Charles Chaillé-Long

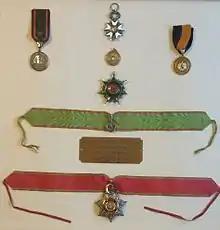
Charles Chaillé Long's Medals

After the Civil War, about 50 veterans from both sides of the war were asked to serve in Egypt. He took a commission as lieutenant-colonel in the Egyptian Army in 1869, arriving in Egypt in 1870. In 1874, serving under Charles Gordon in the southern Sudan, he travelled south to present-day Uganda, signing a treaty with Muteesa I of Buganda. In 1874 he was the second western explorer of Lake Victoria, and possibly the first American to visit Lake Kyoga. While on his return journey, he was attacked by the forces of Bunyoro. Further missions of exploration were to the Azande in 1875, and the Jubba River in Somalia in 1876. In 1875, he commanded Egyptian forces in the McKillop expedition, to the Indian Ocean coast.